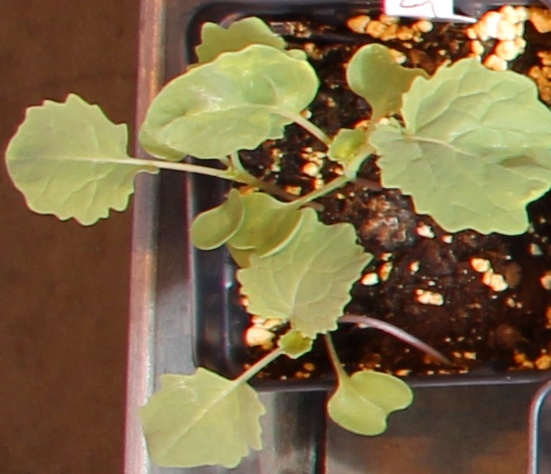
Label: Canola